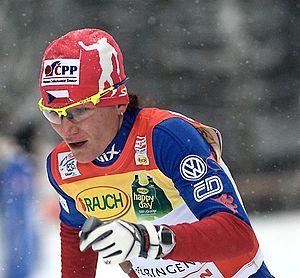
Kamila Rajdlová, née le 22 avril 1978 à Liberec, est une fondeuse tchèque. Elle a participé à trois éditions des Jeux olympiques d'hiver en 2002, 2006 et 2010. Elle a commencé en Coupe du monde en 1996 et a obtenu un podium en relais en décembre 2006 à La Clusaz.